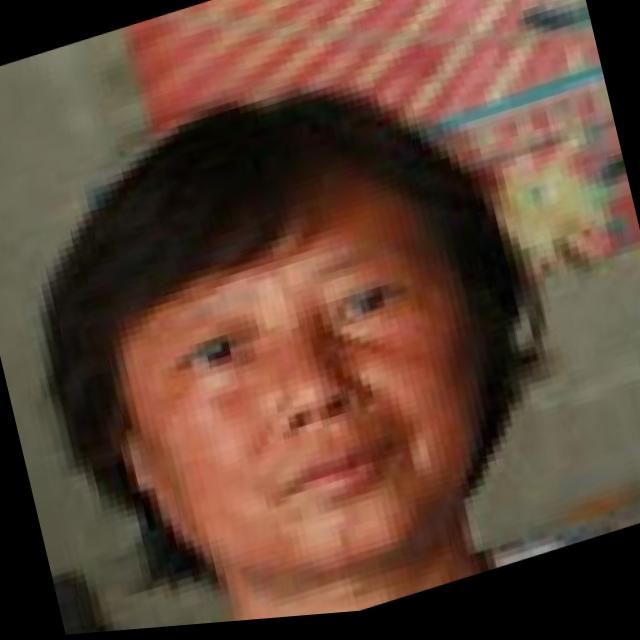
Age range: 45-64